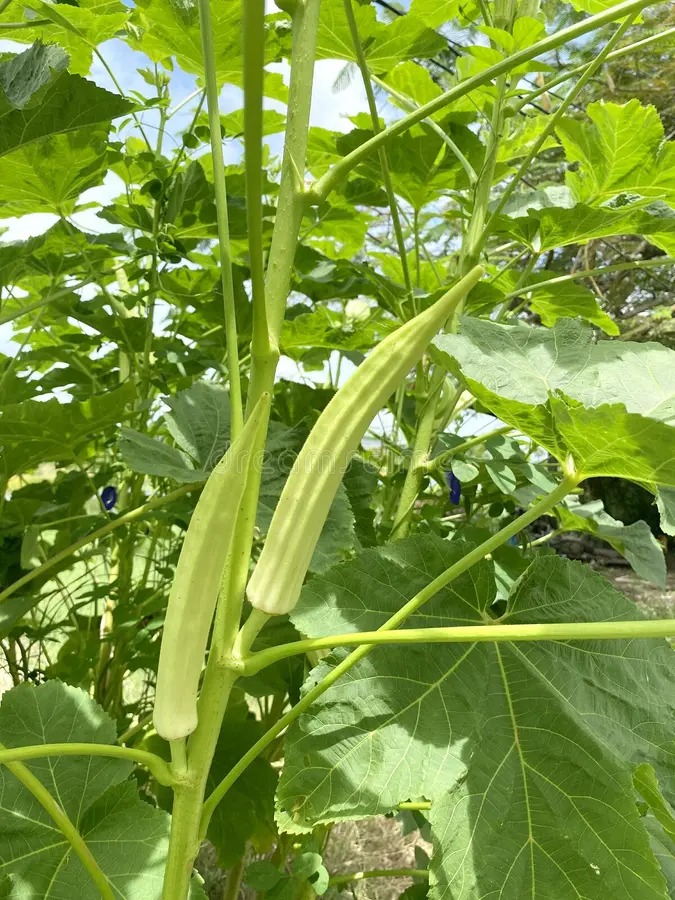
Label: Over-mature